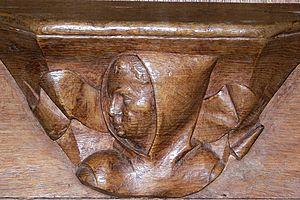
Miséricorde de l'églist Ste Marie de Pont Sainte Marie (10) France
La miséricorde est une petite console fixée à la partie inférieure du siège rabattable d'une stalle. Elle permet au clerc ou au moine qui participe à l'office divin de prendre appui sur elle lorsqu'il se tient debout et que son siège est relevé. Les stalles sont normalement situées dans le chœur de certaines églises.